Maksim Kavdzharadze

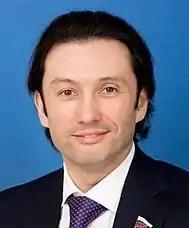

Maksim Gennadyevich Kavdzharadze (born 10 June 1969), is a Russian politician who is a member of the Federation Council as the representative of the Lipetsk Oblast Council of Deputies.